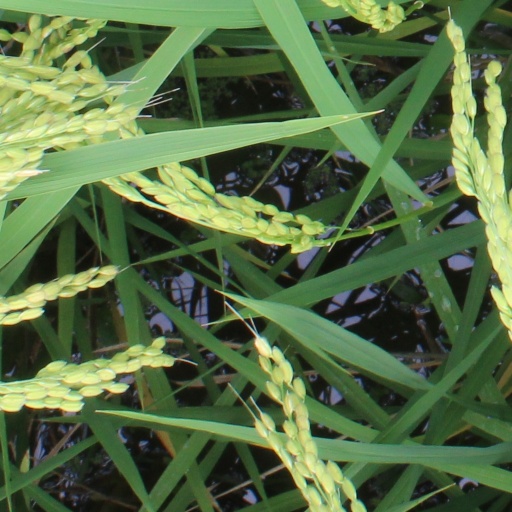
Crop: rice